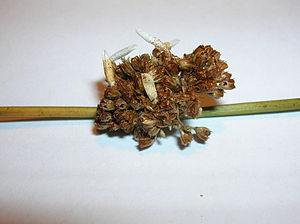
Le Coléophore des joncs, Coleophora caespititiella, est une espèce de lépidoptères de la famille des Coleophoridae.